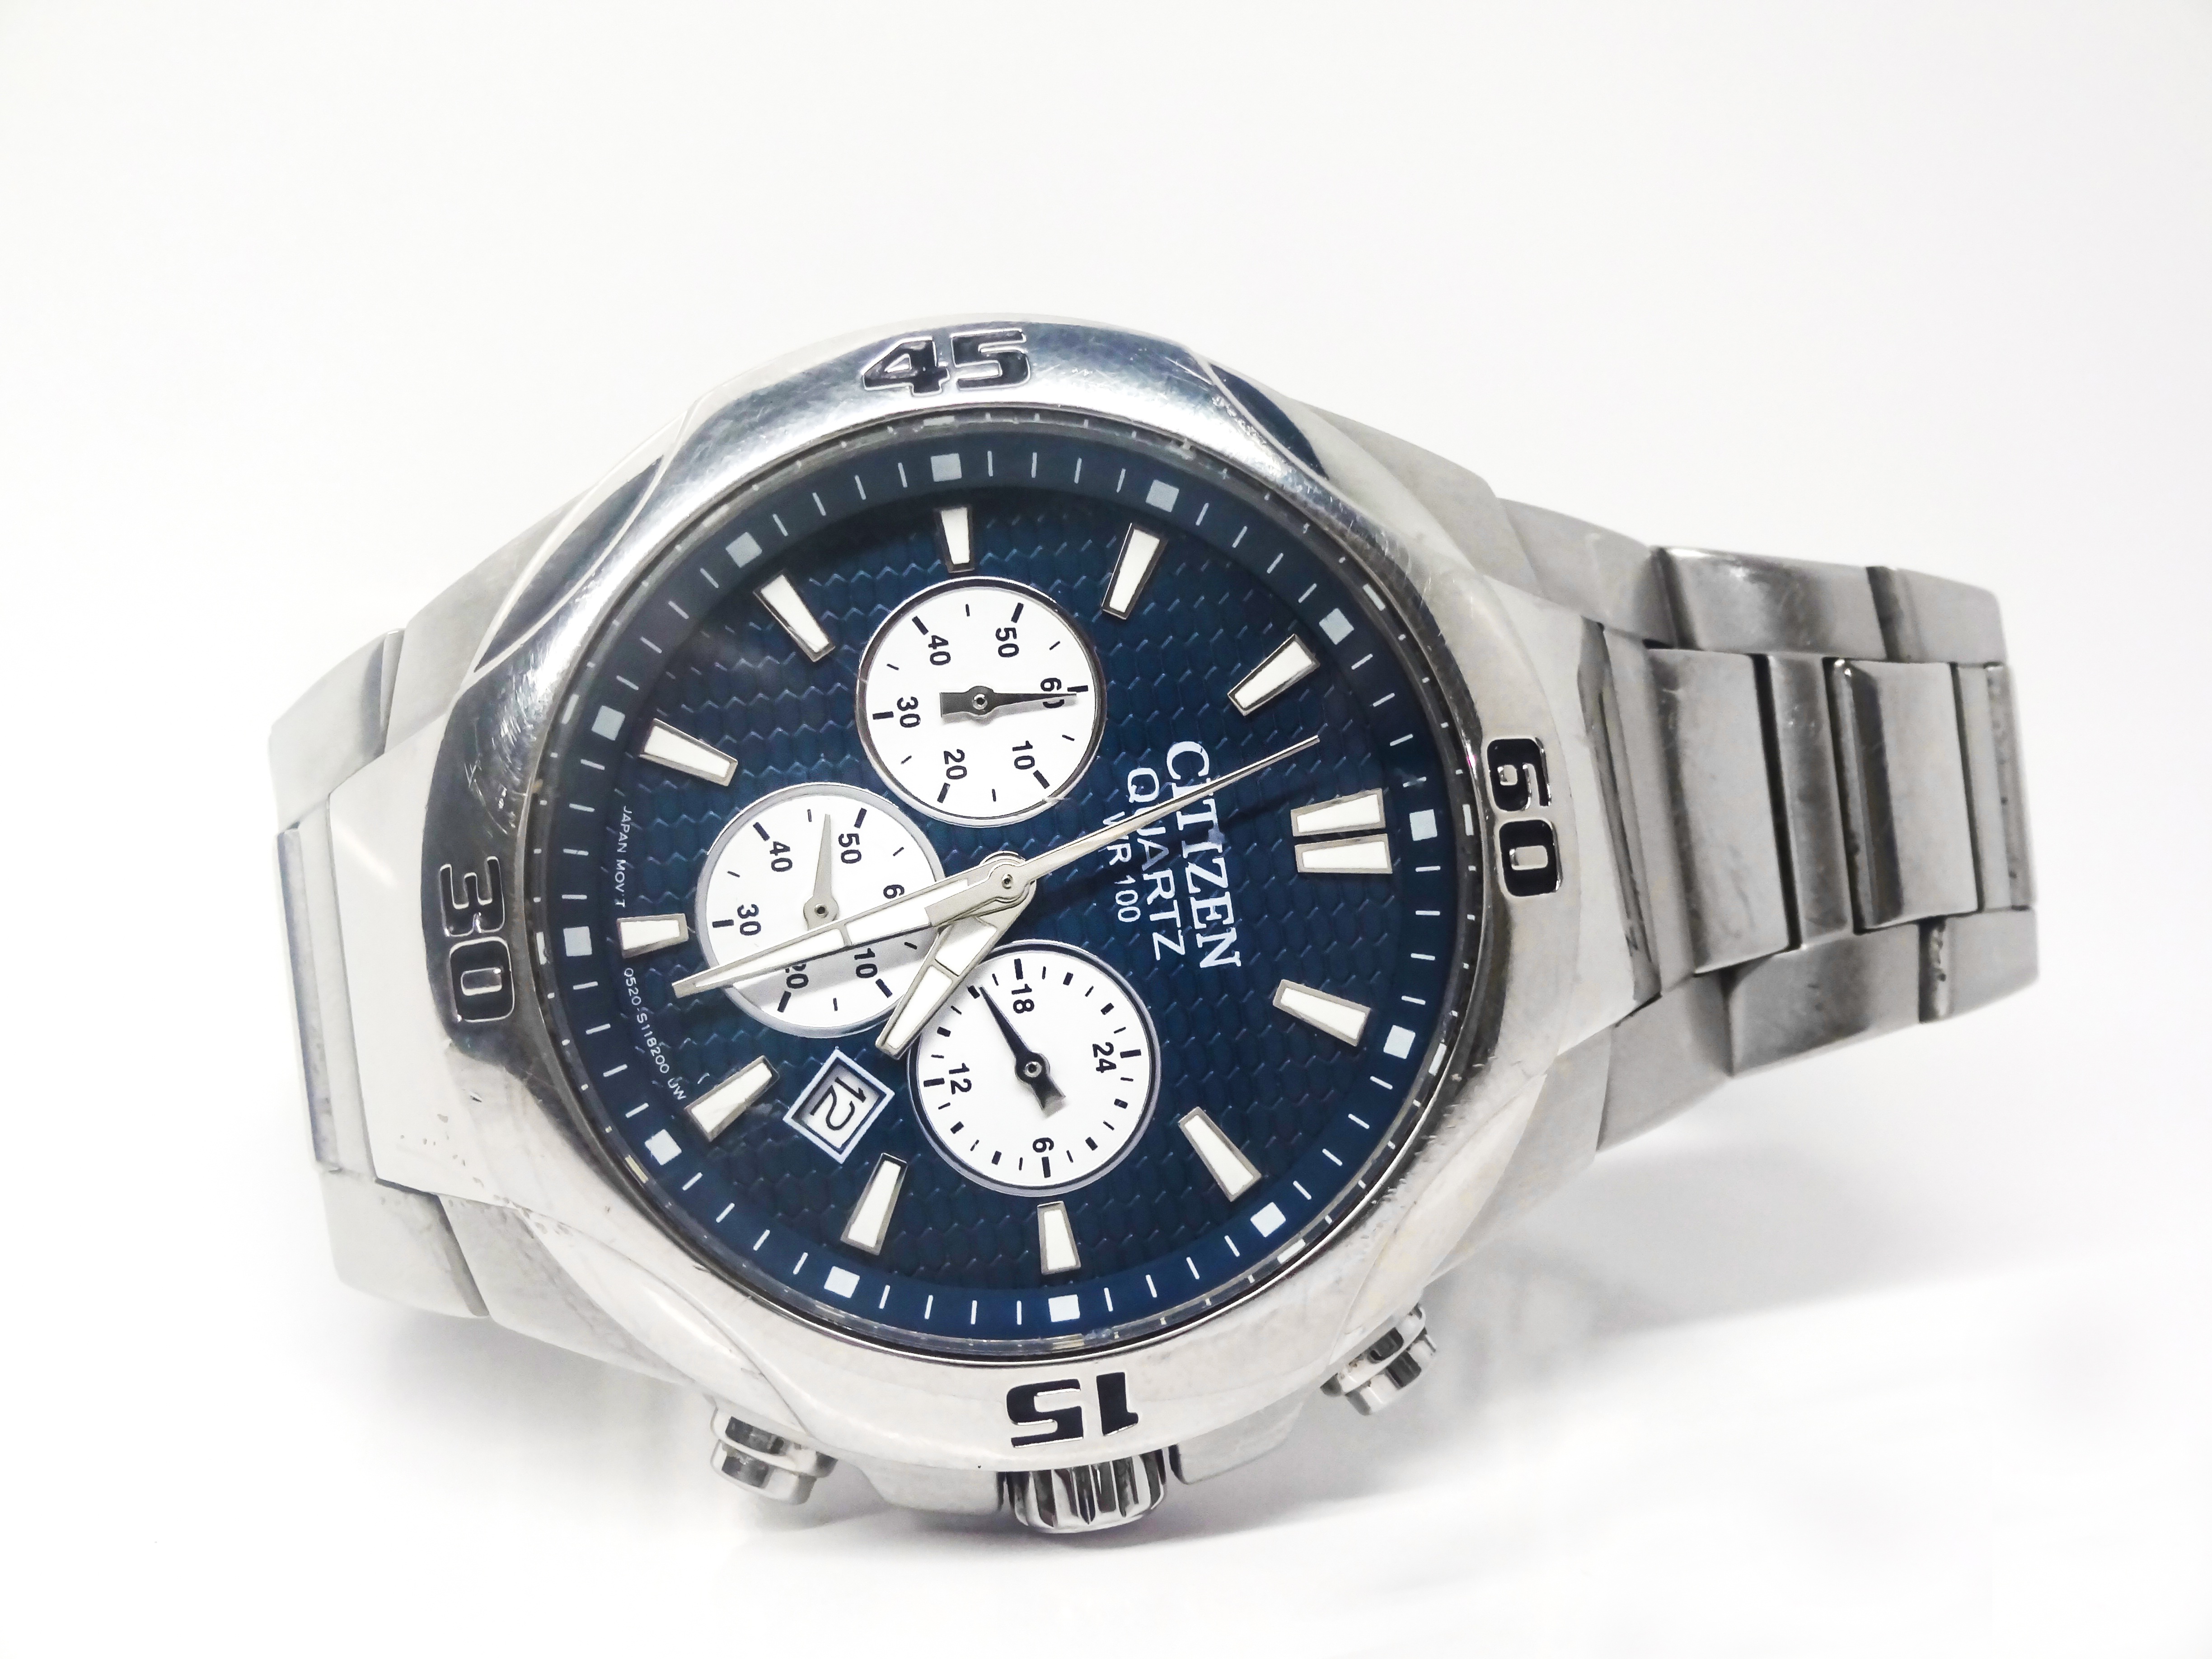
watch, hand, white, clock, time, metal, blue, brand, strap, mineral, white background, free pictures, free image, platinum